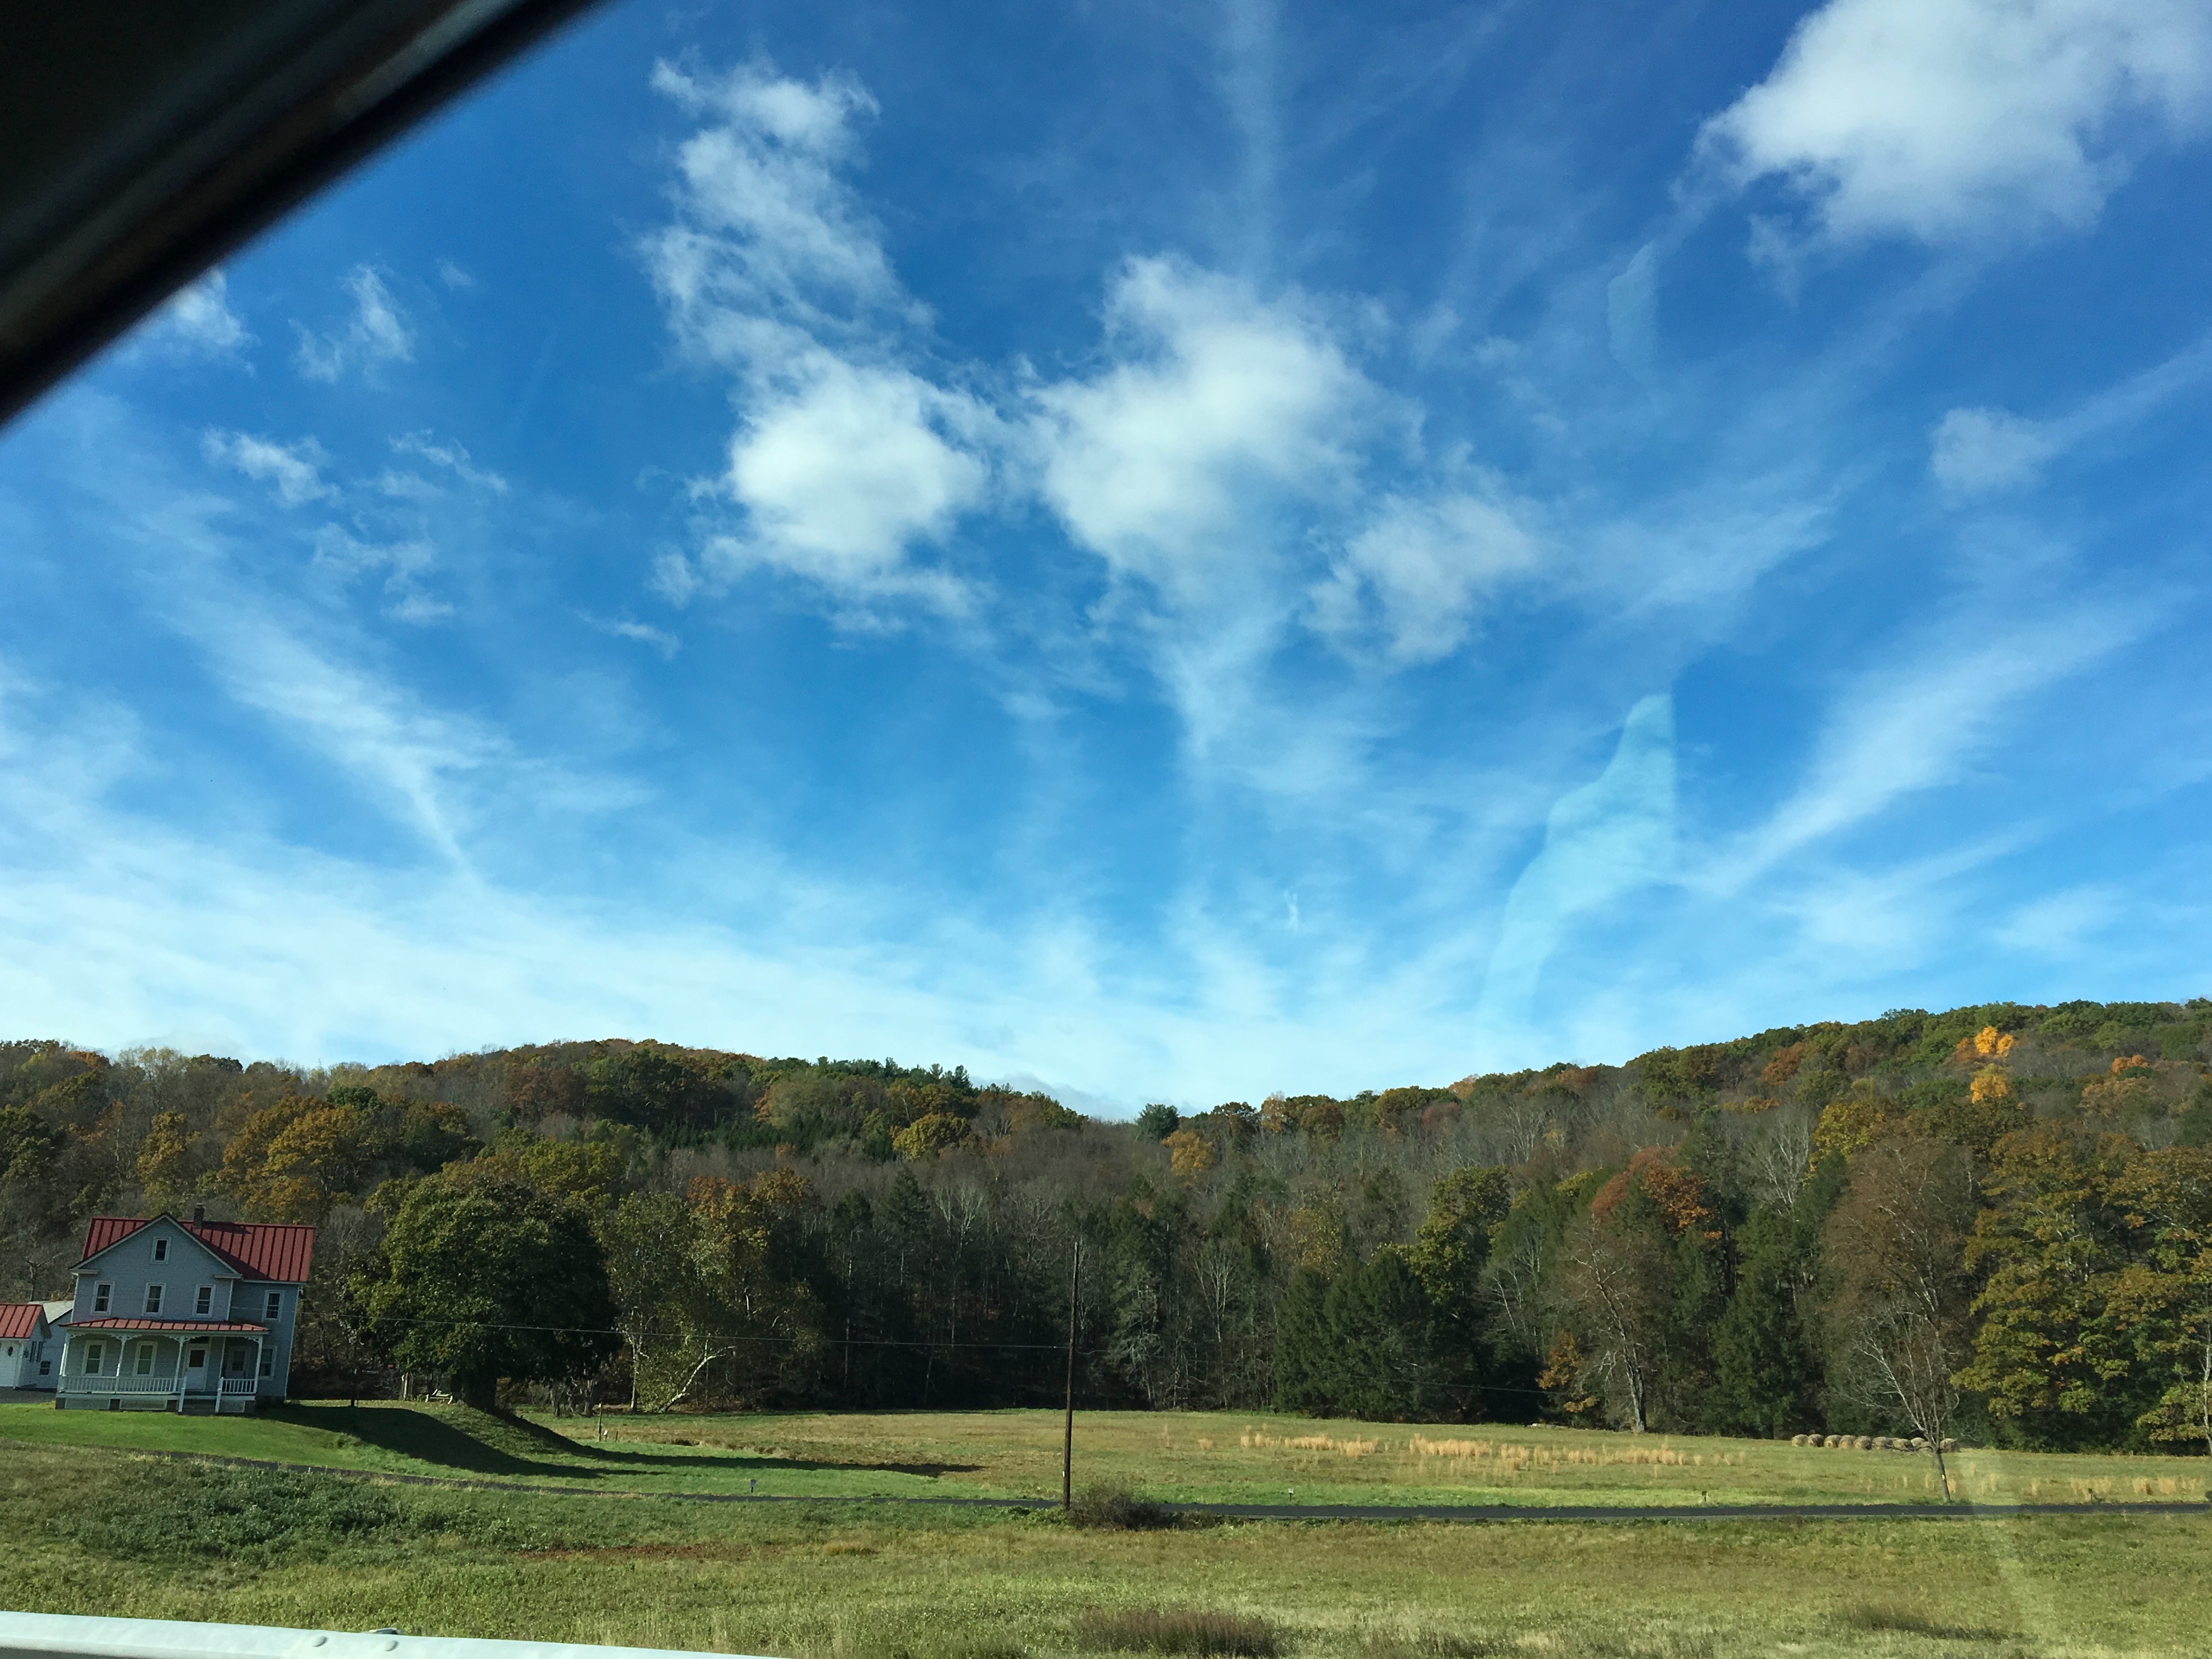
landscape, tree, nature, grass, horizon, mountain, cloud, sky, meadow, hill, reflection, grassland, rural area, meteorological phenomenon